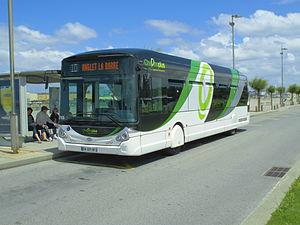
Bus Chronoplus sur la ligne 10 au terminus Anglet La Barre.
Chronoplus est le nom de l'ancien réseau de transports en commun la Communauté d'agglomération du Pays Basque - Pôle territorial Côte Basque-Adour et Tarnos.